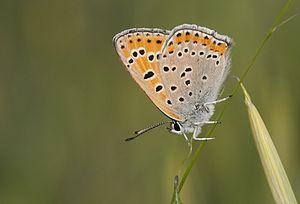
Le Cuivré du genêt est une espèce d'insectes lépidoptères de la famille des Lycaenidae et de la sous-famille des Lycaeninae.